Creswell, Staffordshire

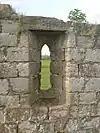
Lancet window of chapel ruins, May 2008

A 1428 inquisition stated that the parishioners of Creswell buried their dead in the graveyard of the Church of Saint Bertelin in Stafford, since no burials are recorded at Creswell Chapel.